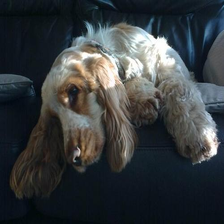
Species: dog
Breed: english cocker spaniel